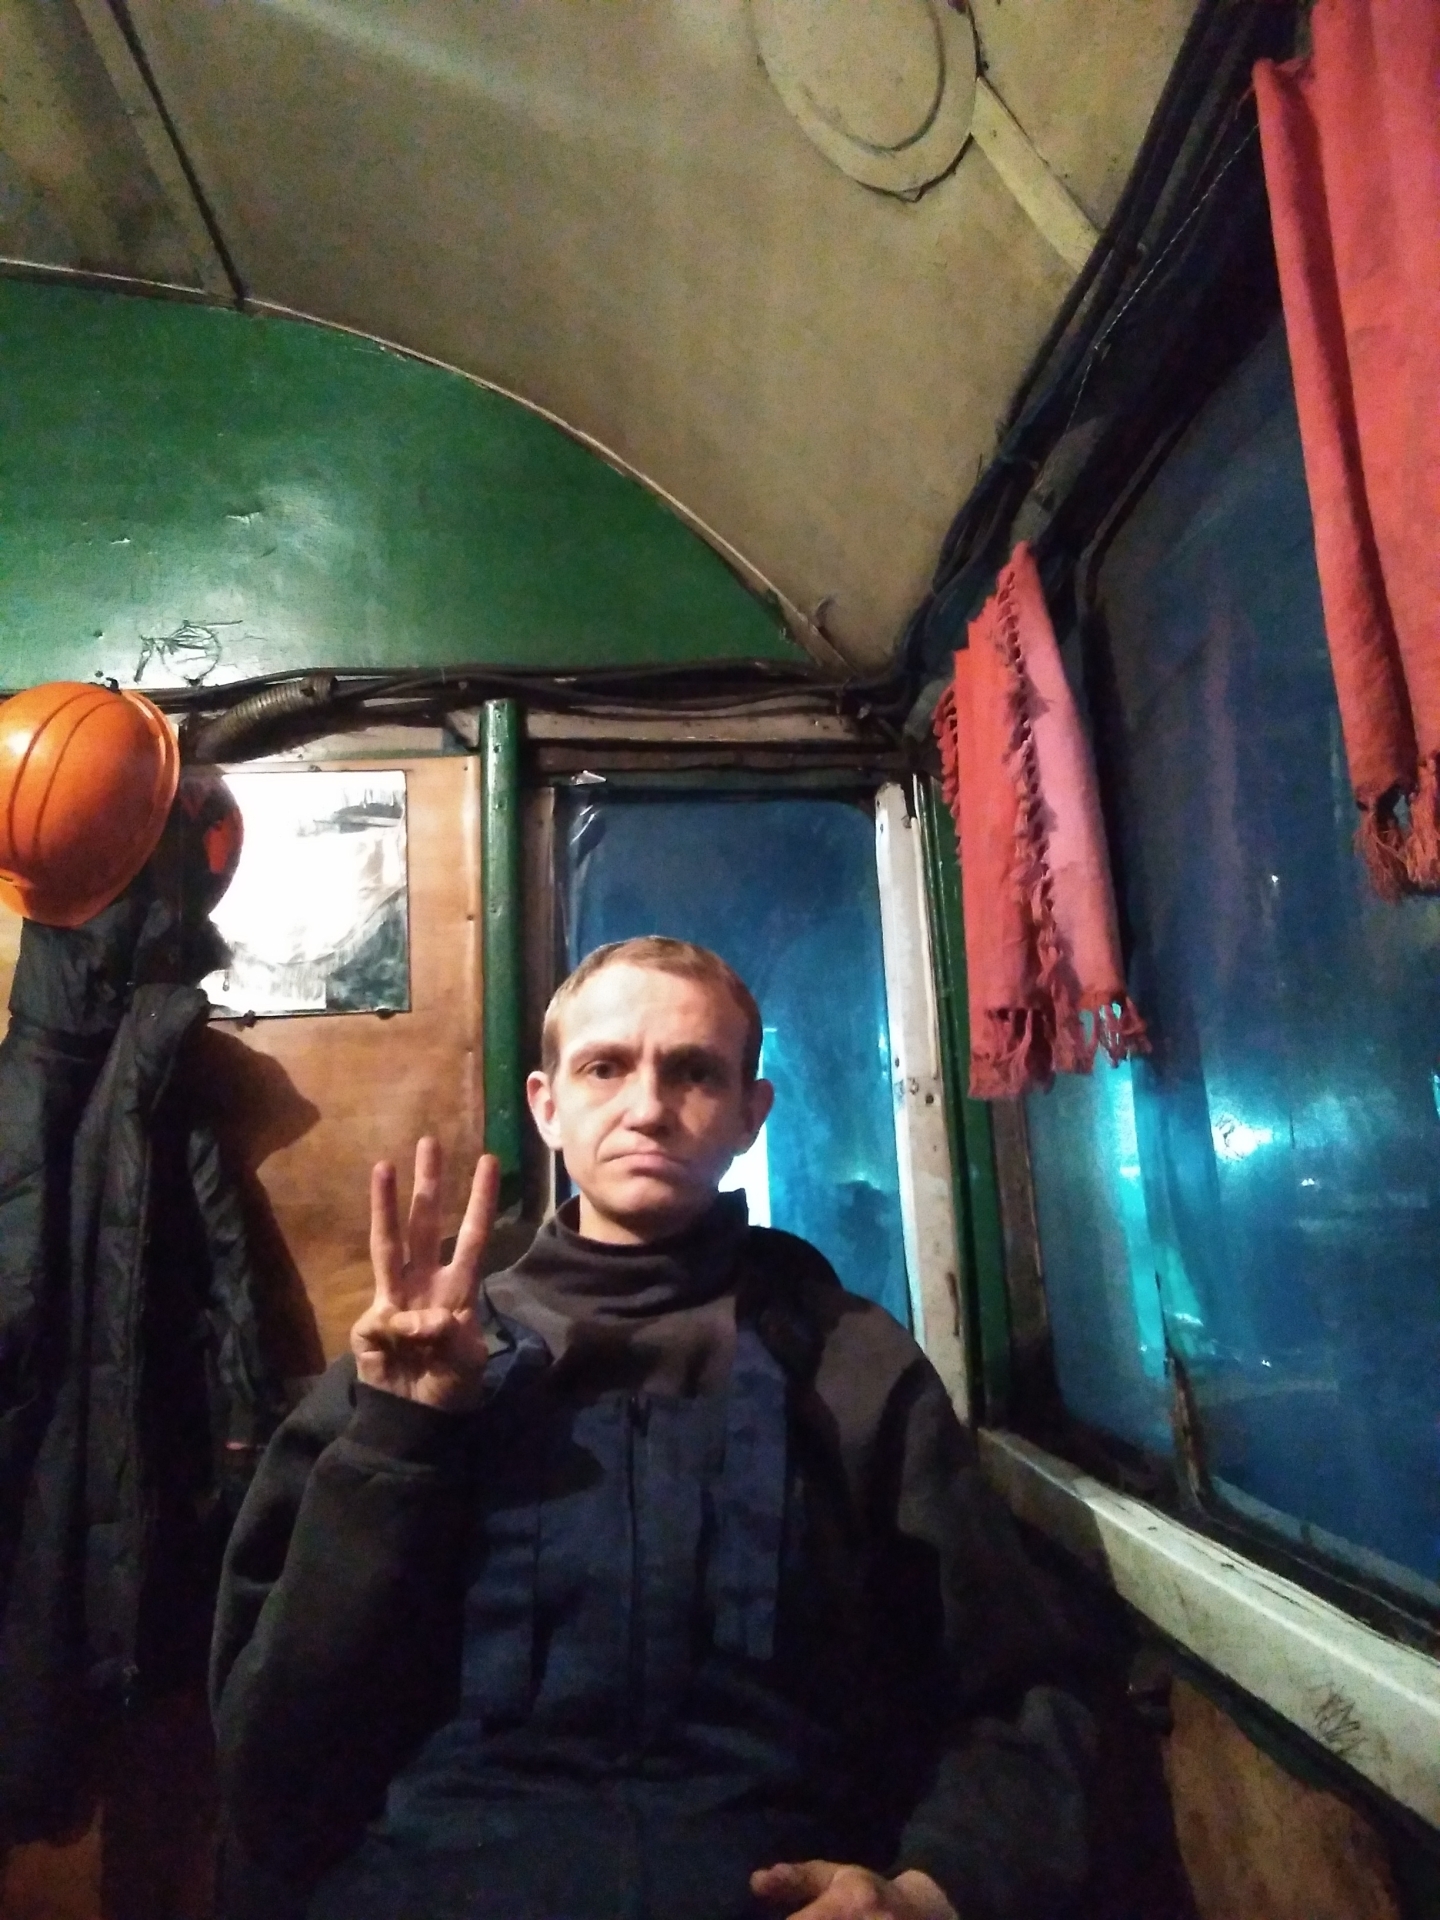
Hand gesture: three